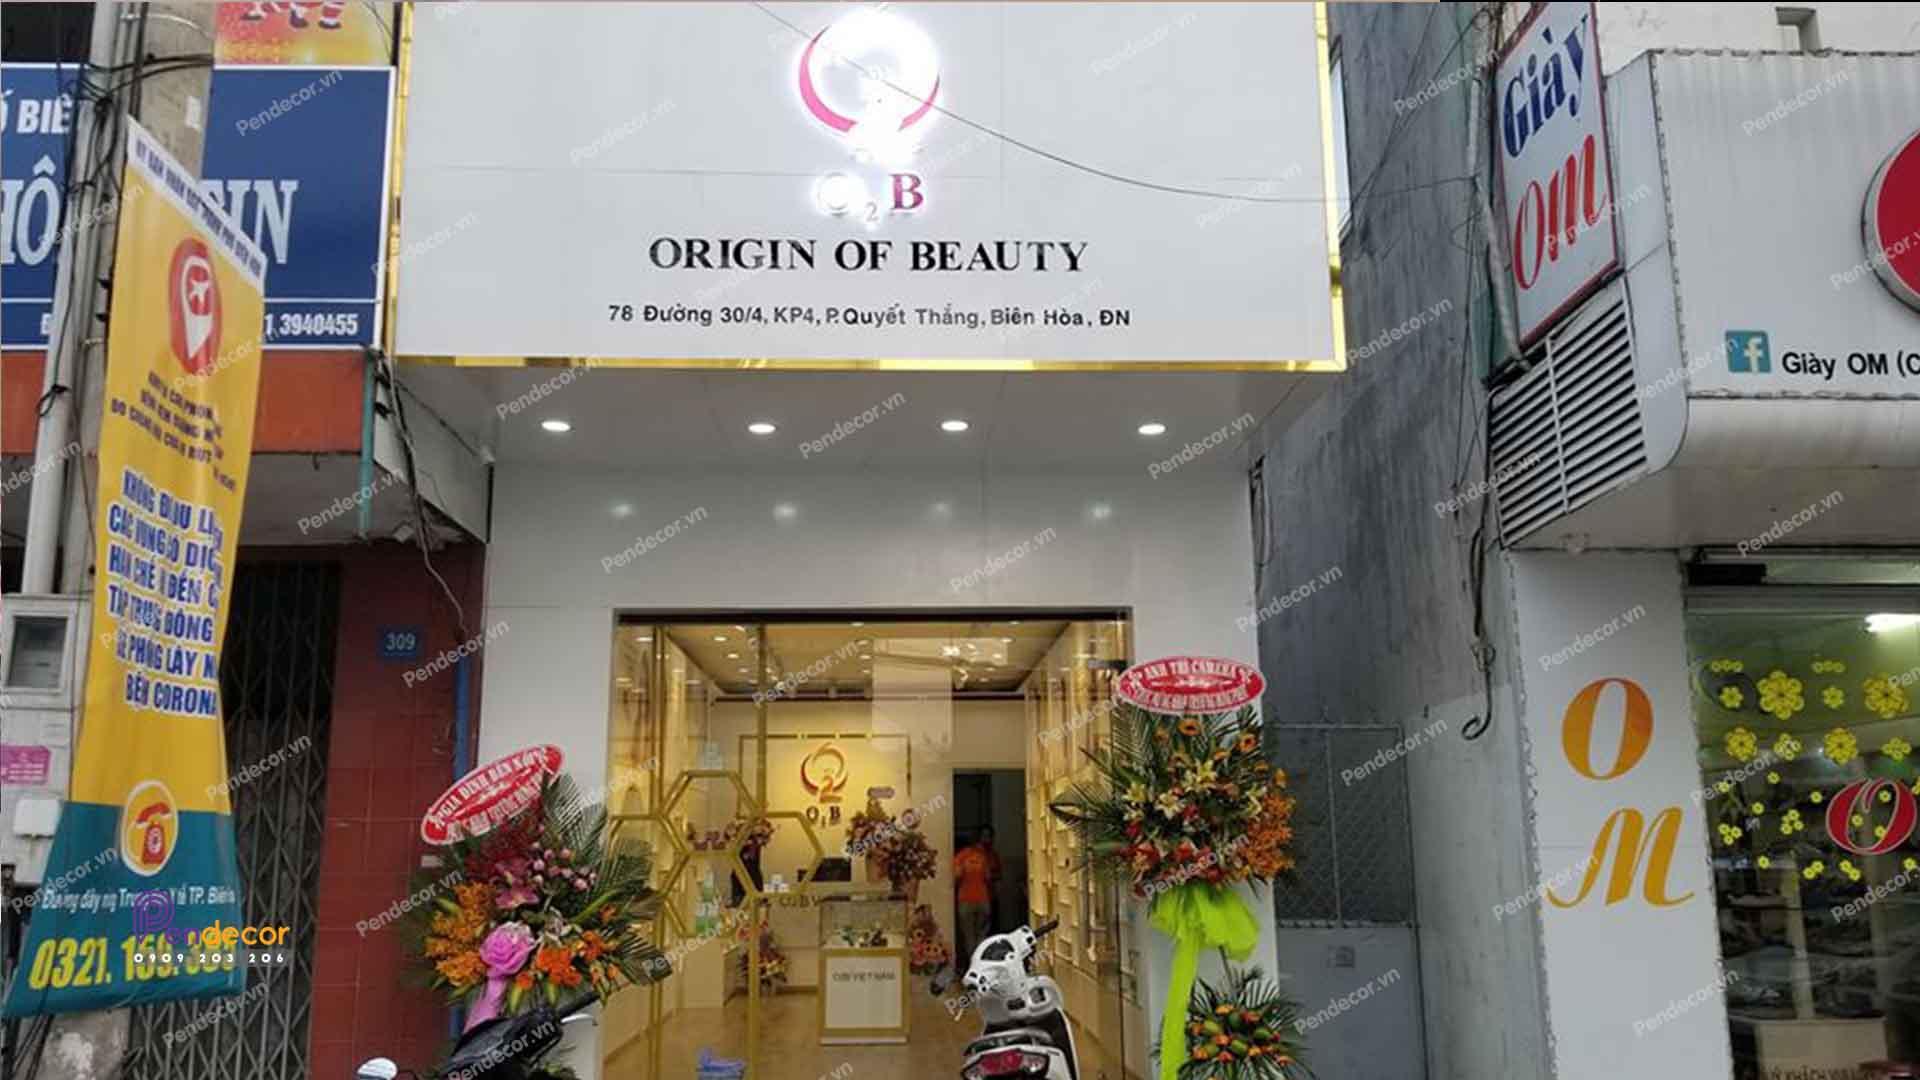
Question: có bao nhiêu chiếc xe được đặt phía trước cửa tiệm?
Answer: có một chiếc xe được đặt phía trước cửa tiệm